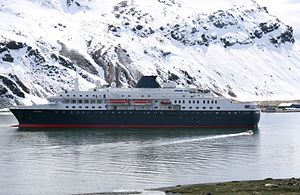
Krydstogtskibe i København 2014 / Krydstogtskibe i København 2014
Krydstogtskibe i København 2014 er en oversigt over de krydstogtskibe, der lagde til kaj i Københavns Havn i krydstogtsæsonen 2014, der startede den 7. april og sluttede den 17. oktober. Jule-anløbene omfattede to anløb hhv. den 14. og 23. december. Oversigten er baseret på den liste, som er offentliggjort på Copenhagen Malmö Ports hjemmeside.